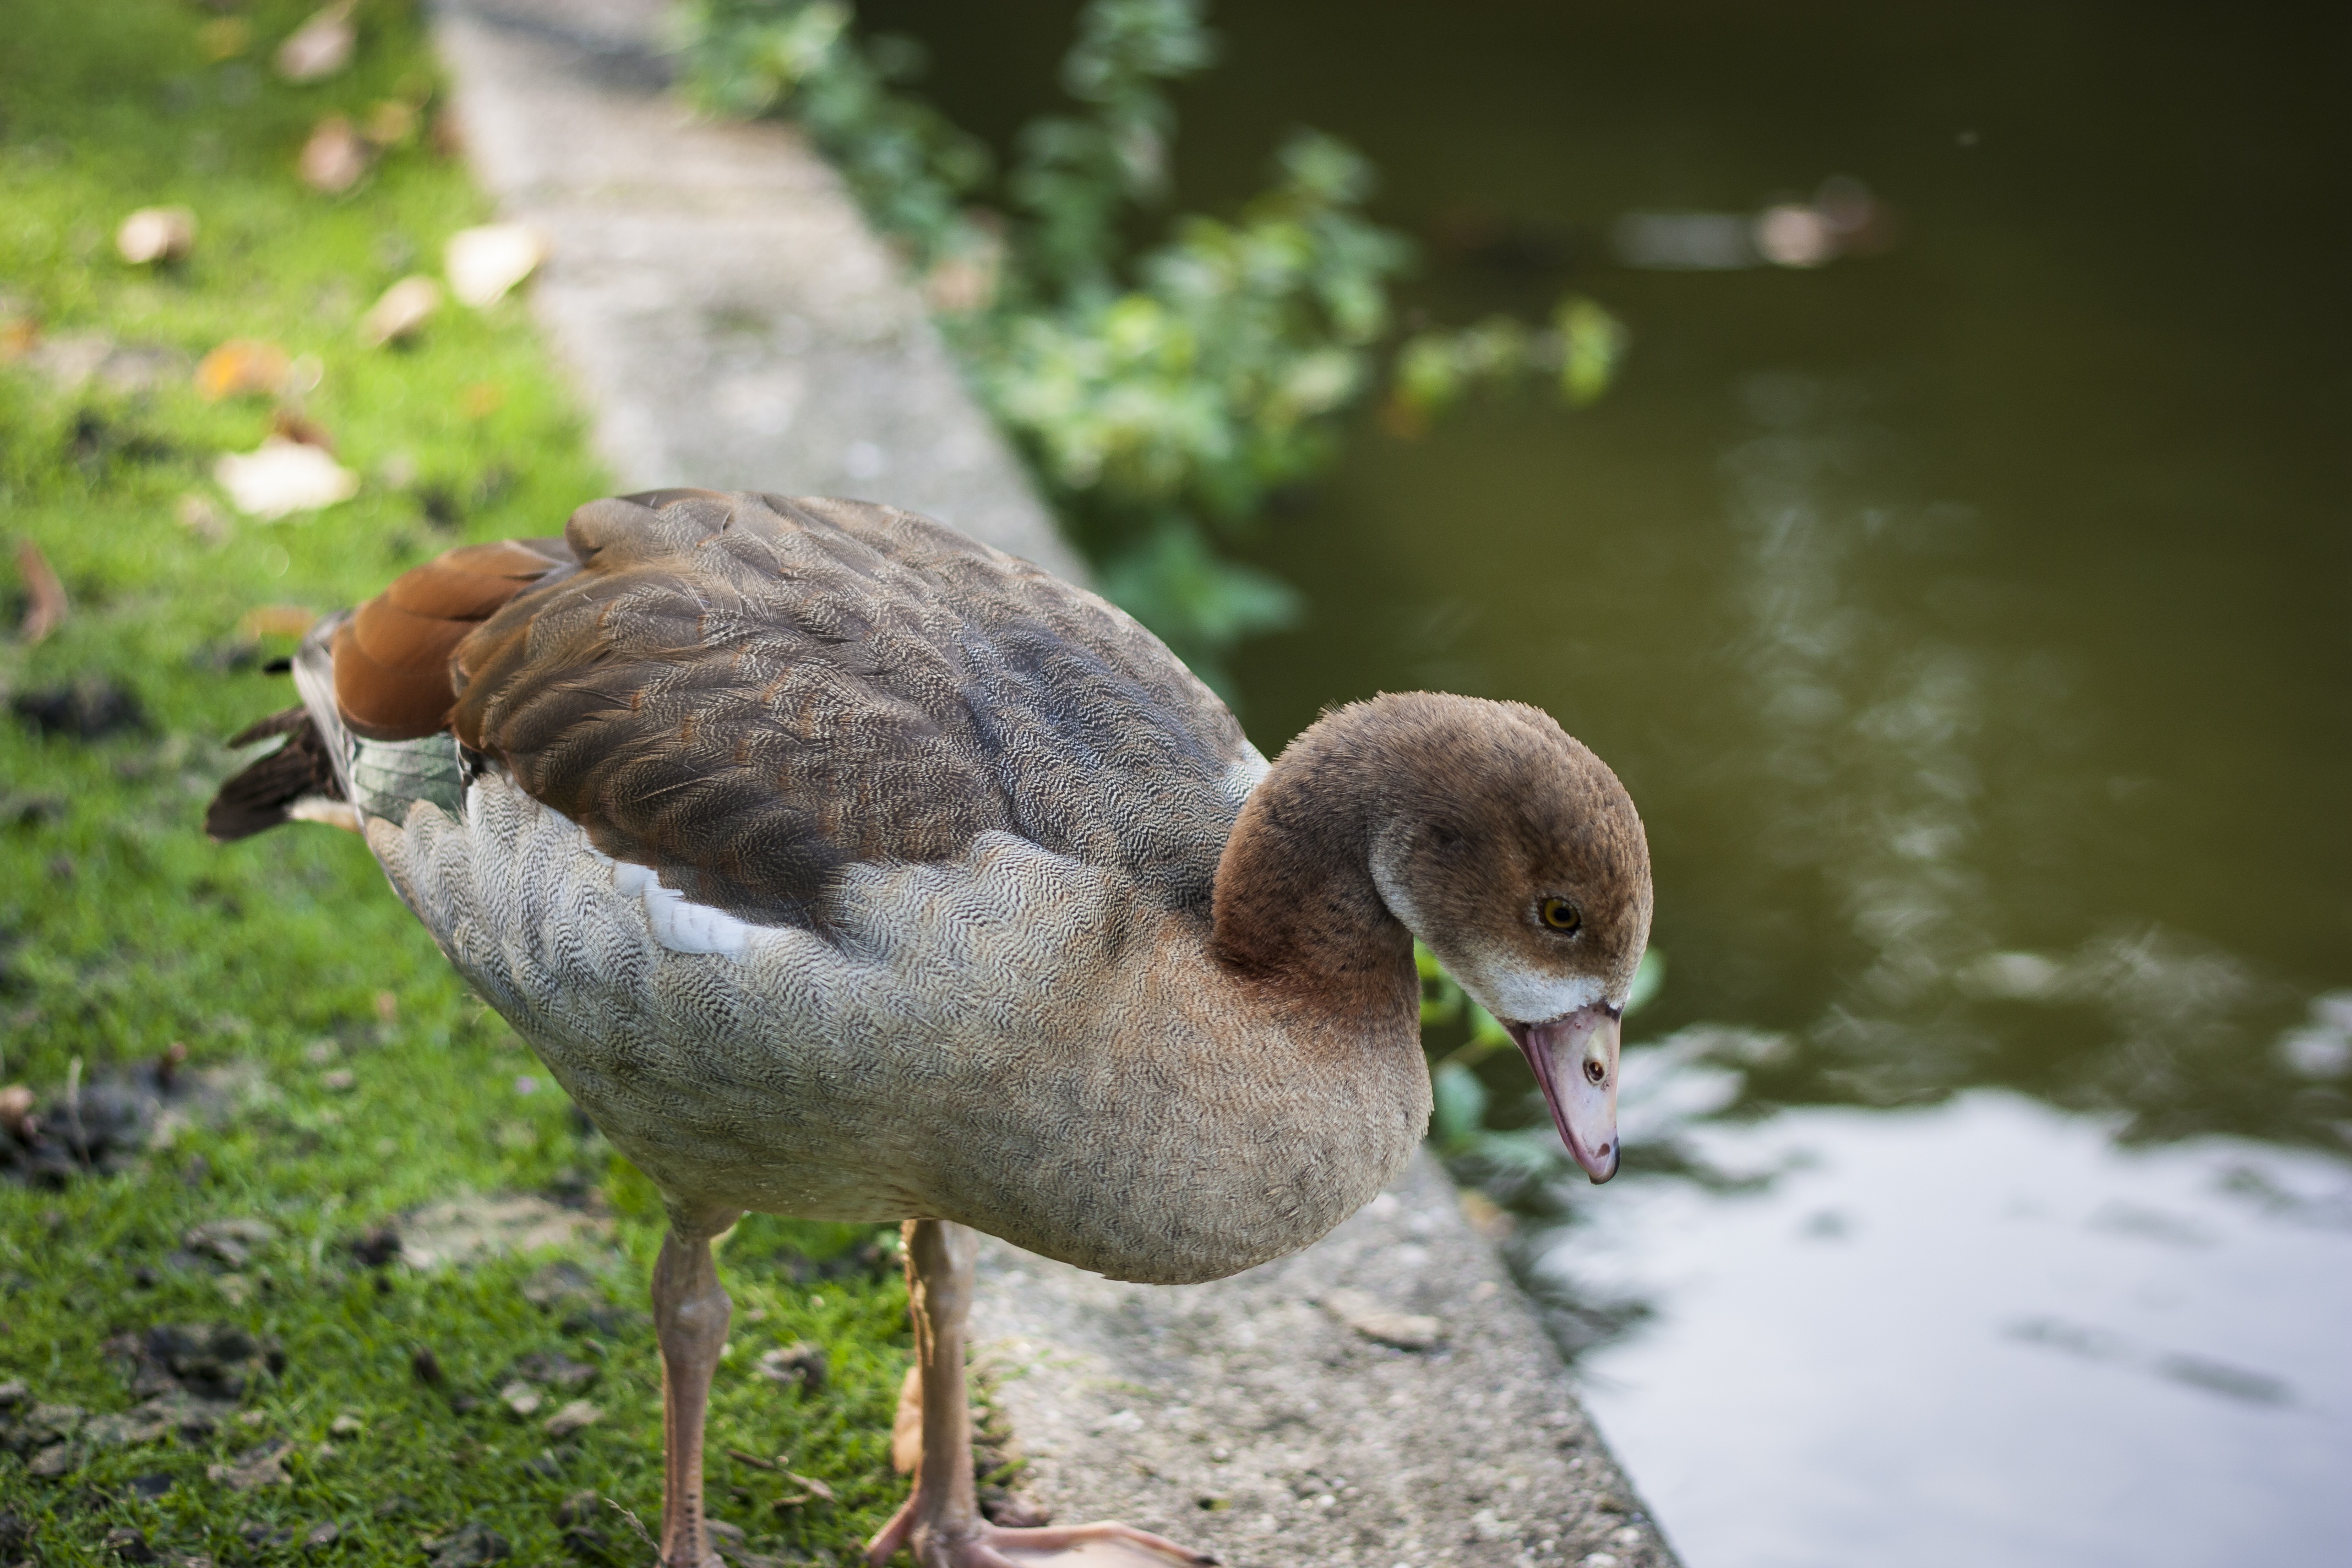
water, nature, bird, animal, wildlife, beak, fauna, duck, vertebrate, waterfowl, water bird, wild ducks, duck on meadow, ducks geese and swans